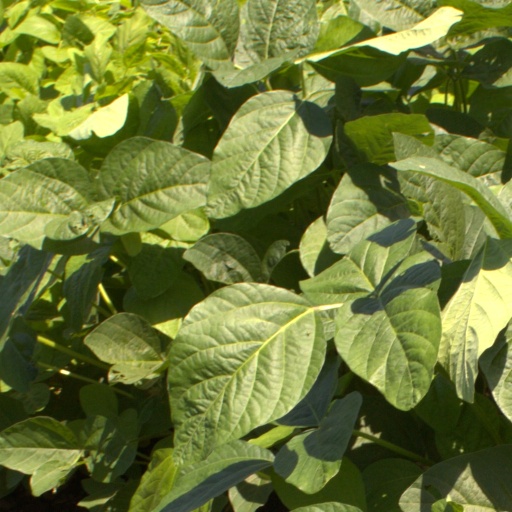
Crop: soybean